NFL on Fox

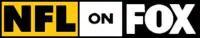
"NFL on Fox" logo used from 2006 to 2013.

Fox Sports again unveiled a new graphics package for its NFL coverage at the start of the 2006 season. The score banner began featuring the real-time scores as a permanent fixture on the extreme right side, while the coloring of the banner changes to the colors of the team currently possessing the ball. During playoff games and games featured on days other than the network's traditional game broadcast days or holidays (such as the Thanksgiving Day AFC/NFC game), the scoring bar instead shows either the NFL Thanksgiving logo, the NFL Divisional Playoffs/NFC Championship logo Super Bowl XLII, or a special banner with a message from Fox Sports observing whichever holiday falls during that week (for instance, confetti and a party horn with a traditional "Happy New Year" message).